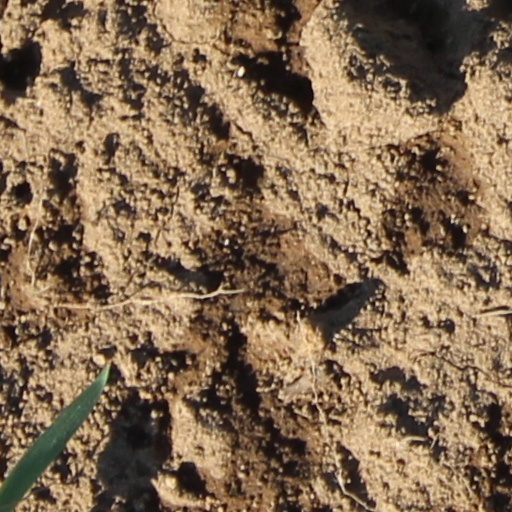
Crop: wheat